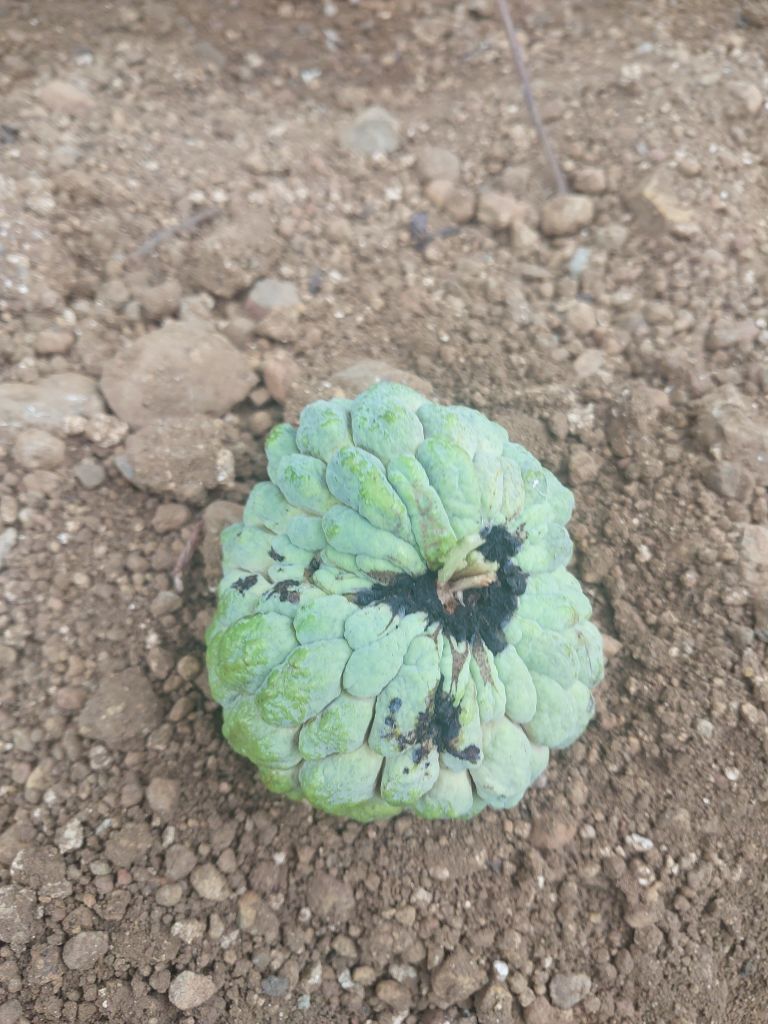
Disease label: Blank Canker